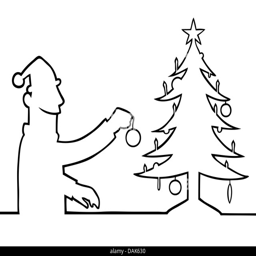
black line art illustration of a man decorating a christmas tree